Royal Anglian Regiment

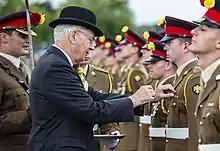
The Duke of Gloucester presents medals to members of the 1st Battalion on 1 August 2019, following Operation Toral 7; red and yellow roses are worn in the soldiers' hats to mark Minden Day

In 2005, 1st Battalion undertook a tour in Iraq as part of Operation Telic 6 where the battle group was responsible for the Basra Rural South area of operations. C (Essex) Company was detached to act as a Brigade Operations Company and was involved in several high-profile arrest operations.